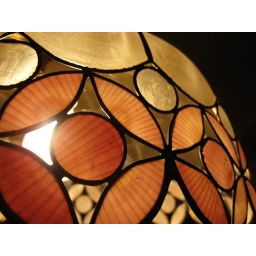
The shell lamp above the kitchen table.